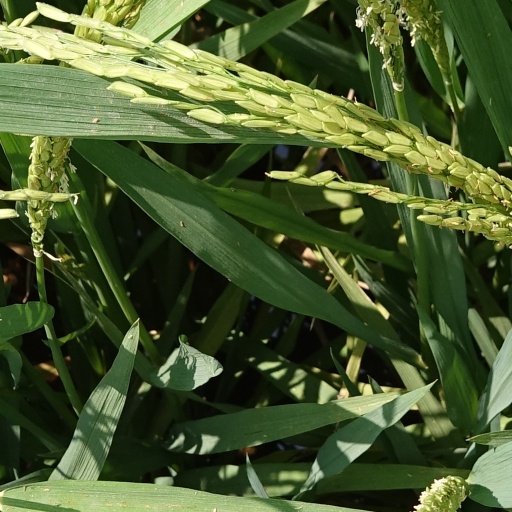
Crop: rice